South Vermillion High School

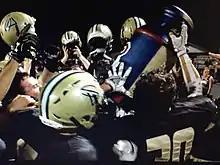
South Vermillion Wins 2016 Milk Jug Game

South Vermillion has won or shared a conference championship on 3 occasions, including 2 Western Indiana Conference titles and most recently the 2017 Wabash River Conference Title.